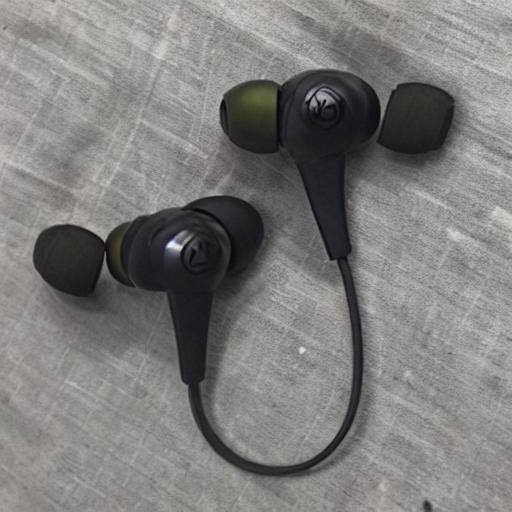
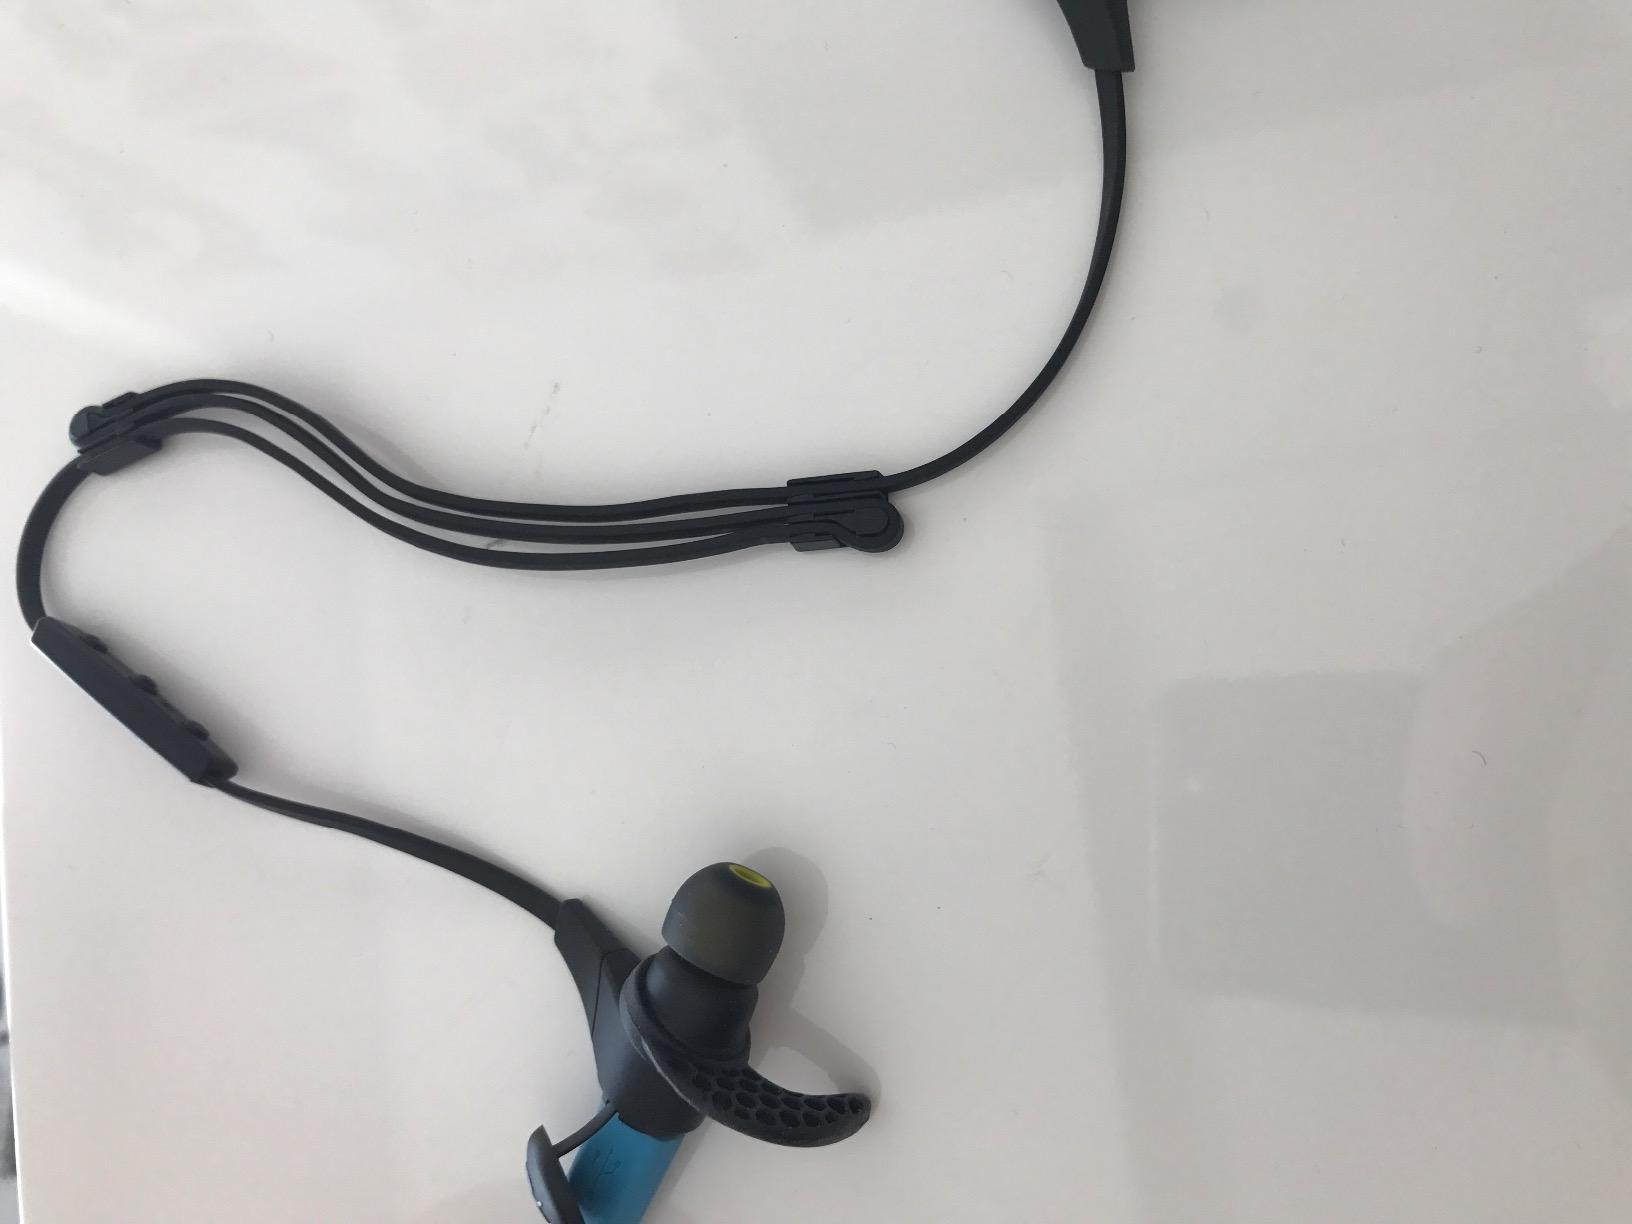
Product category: headphones
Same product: no